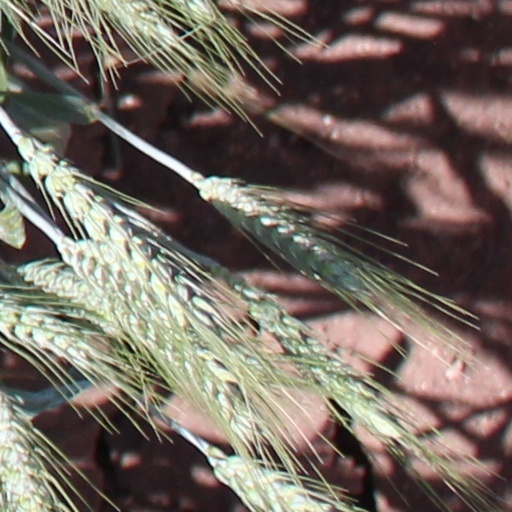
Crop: wheat